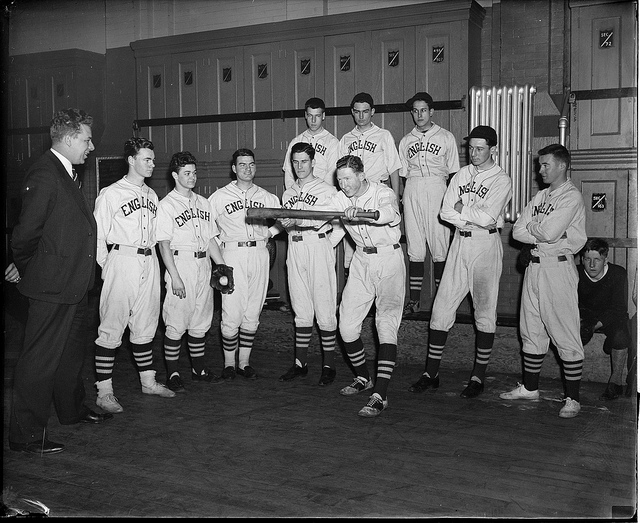
một người đàn ông đang bước lên trước và đưa cây gậy bóng chày lên cao